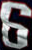
Number: 6